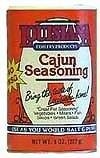
Item Name: Louisiana Ssnng Cajun 8oz 6pack6
Product Description: Enjoy this six pack of 8-ounce shaker cans of Louisiana Cajun Seasoning. Use it in place of salt on just about anything.
Value: 48.0
Unit: Ounce

Price: 7.64